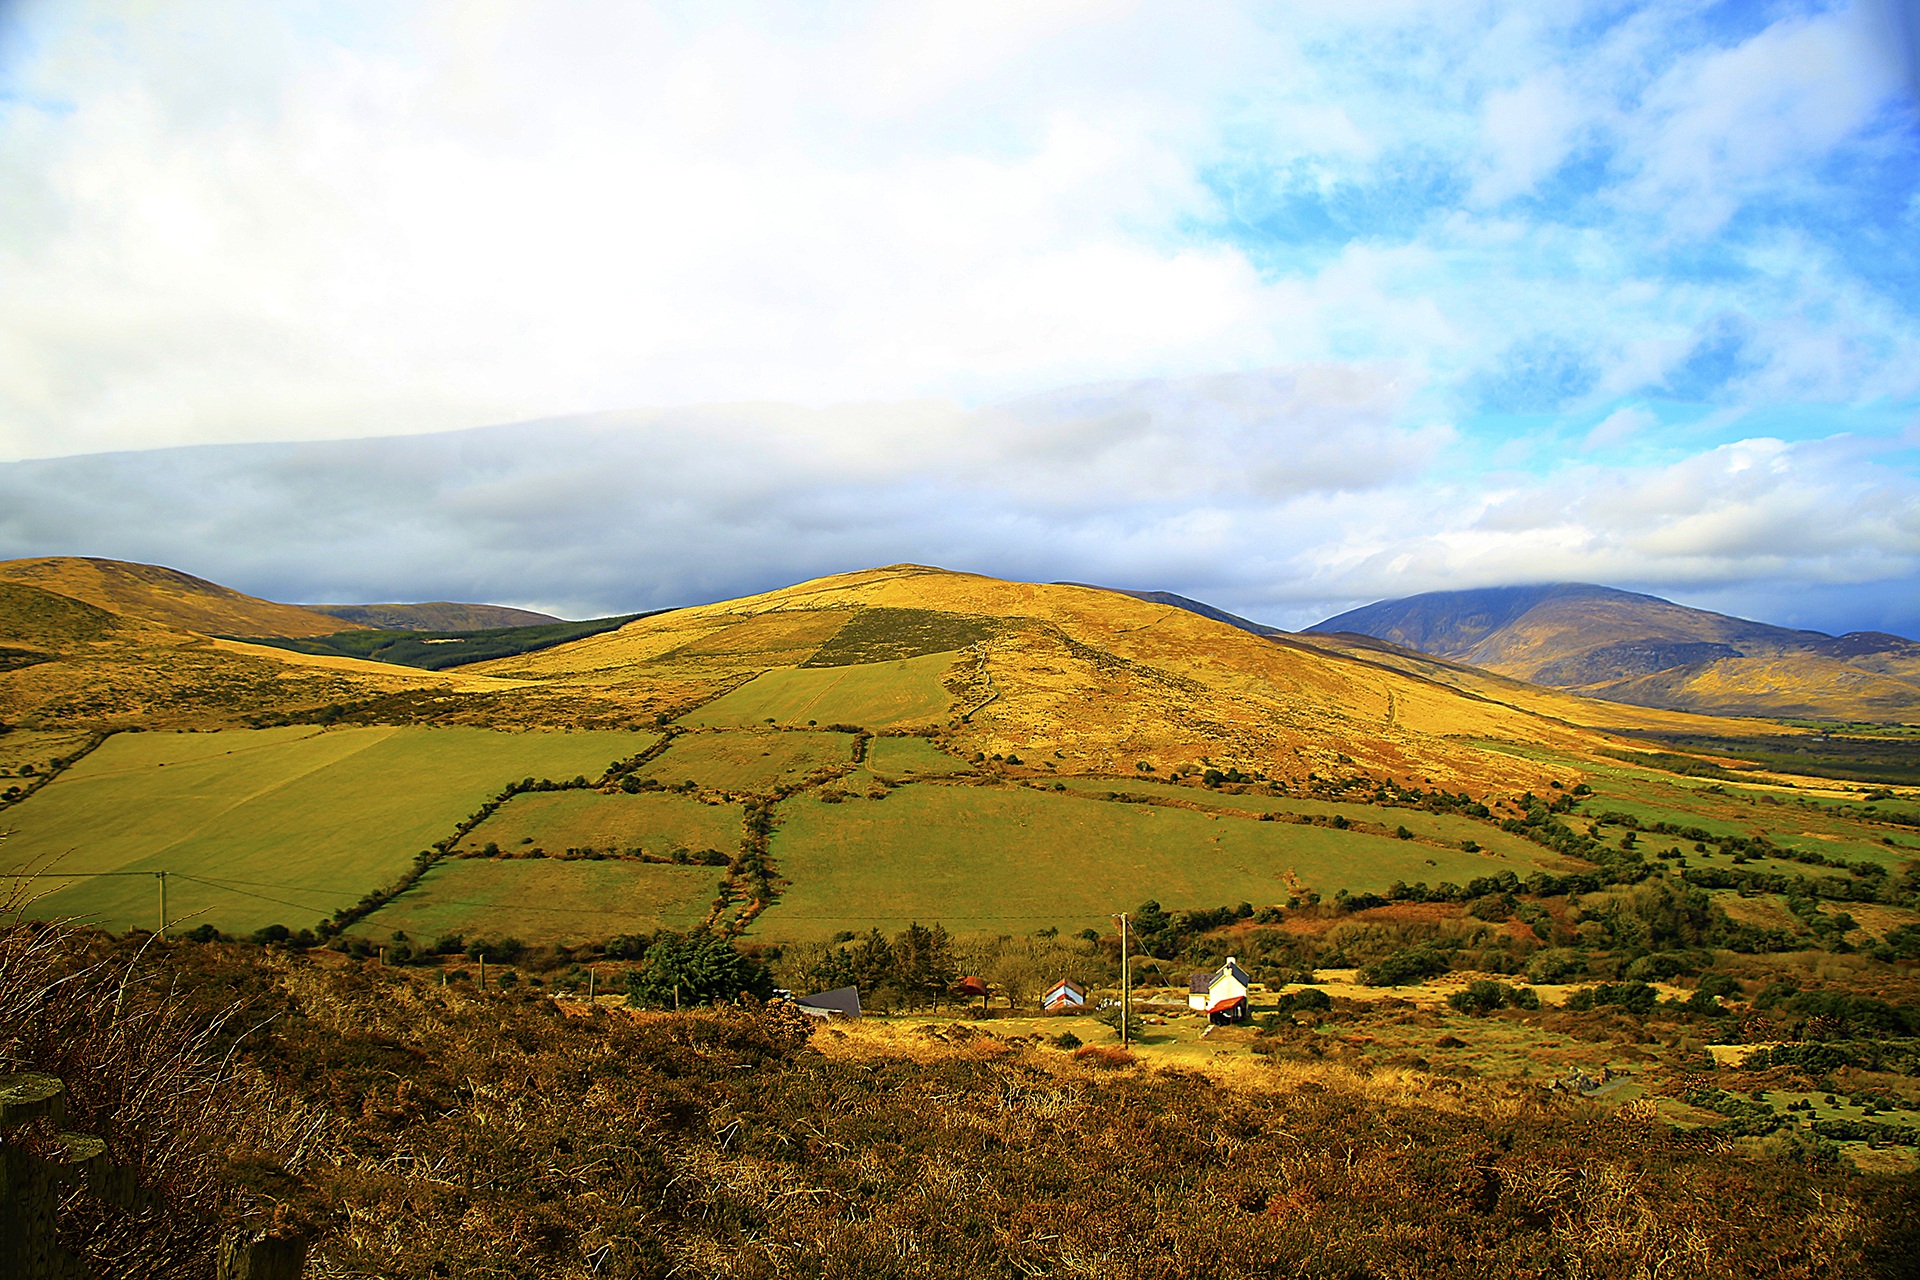
landscape, tree, nature, grass, rock, horizon, wilderness, mountain, cloud, sky, field, meadow, sunlight, morning, leaf, hill, lake, valley, mountain range, autumn, highland, ridge, plain, grassland, plateau, fell, loch, tundra, rural area, landform, county kerry, rolling hills, geographical feature, mountainous landforms, anascaul